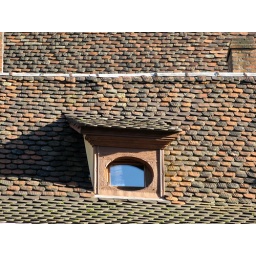
Small window-one of many in roof of Colmar building